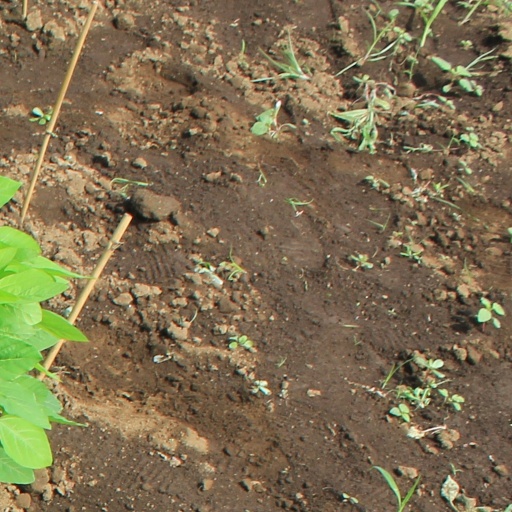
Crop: soybean